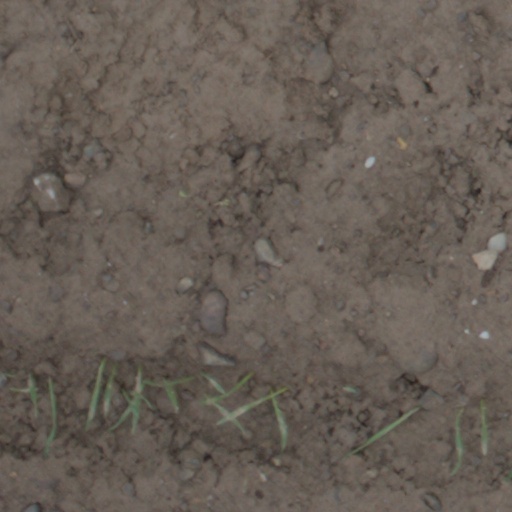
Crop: wheat